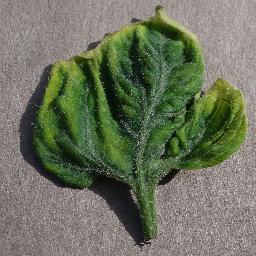
Label: Tomato___Tomato_Yellow_Leaf_Curl_Virus